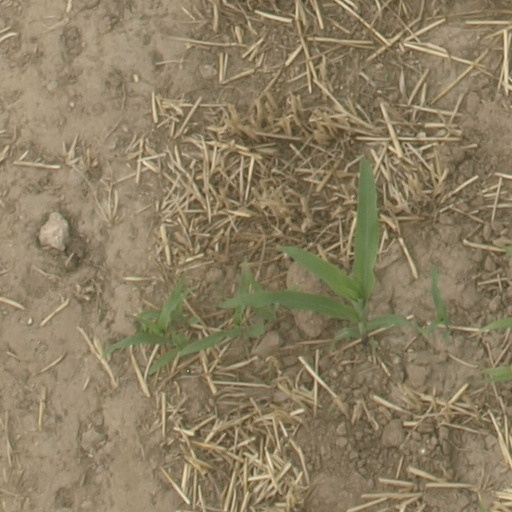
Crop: maize; corn